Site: brandenburg
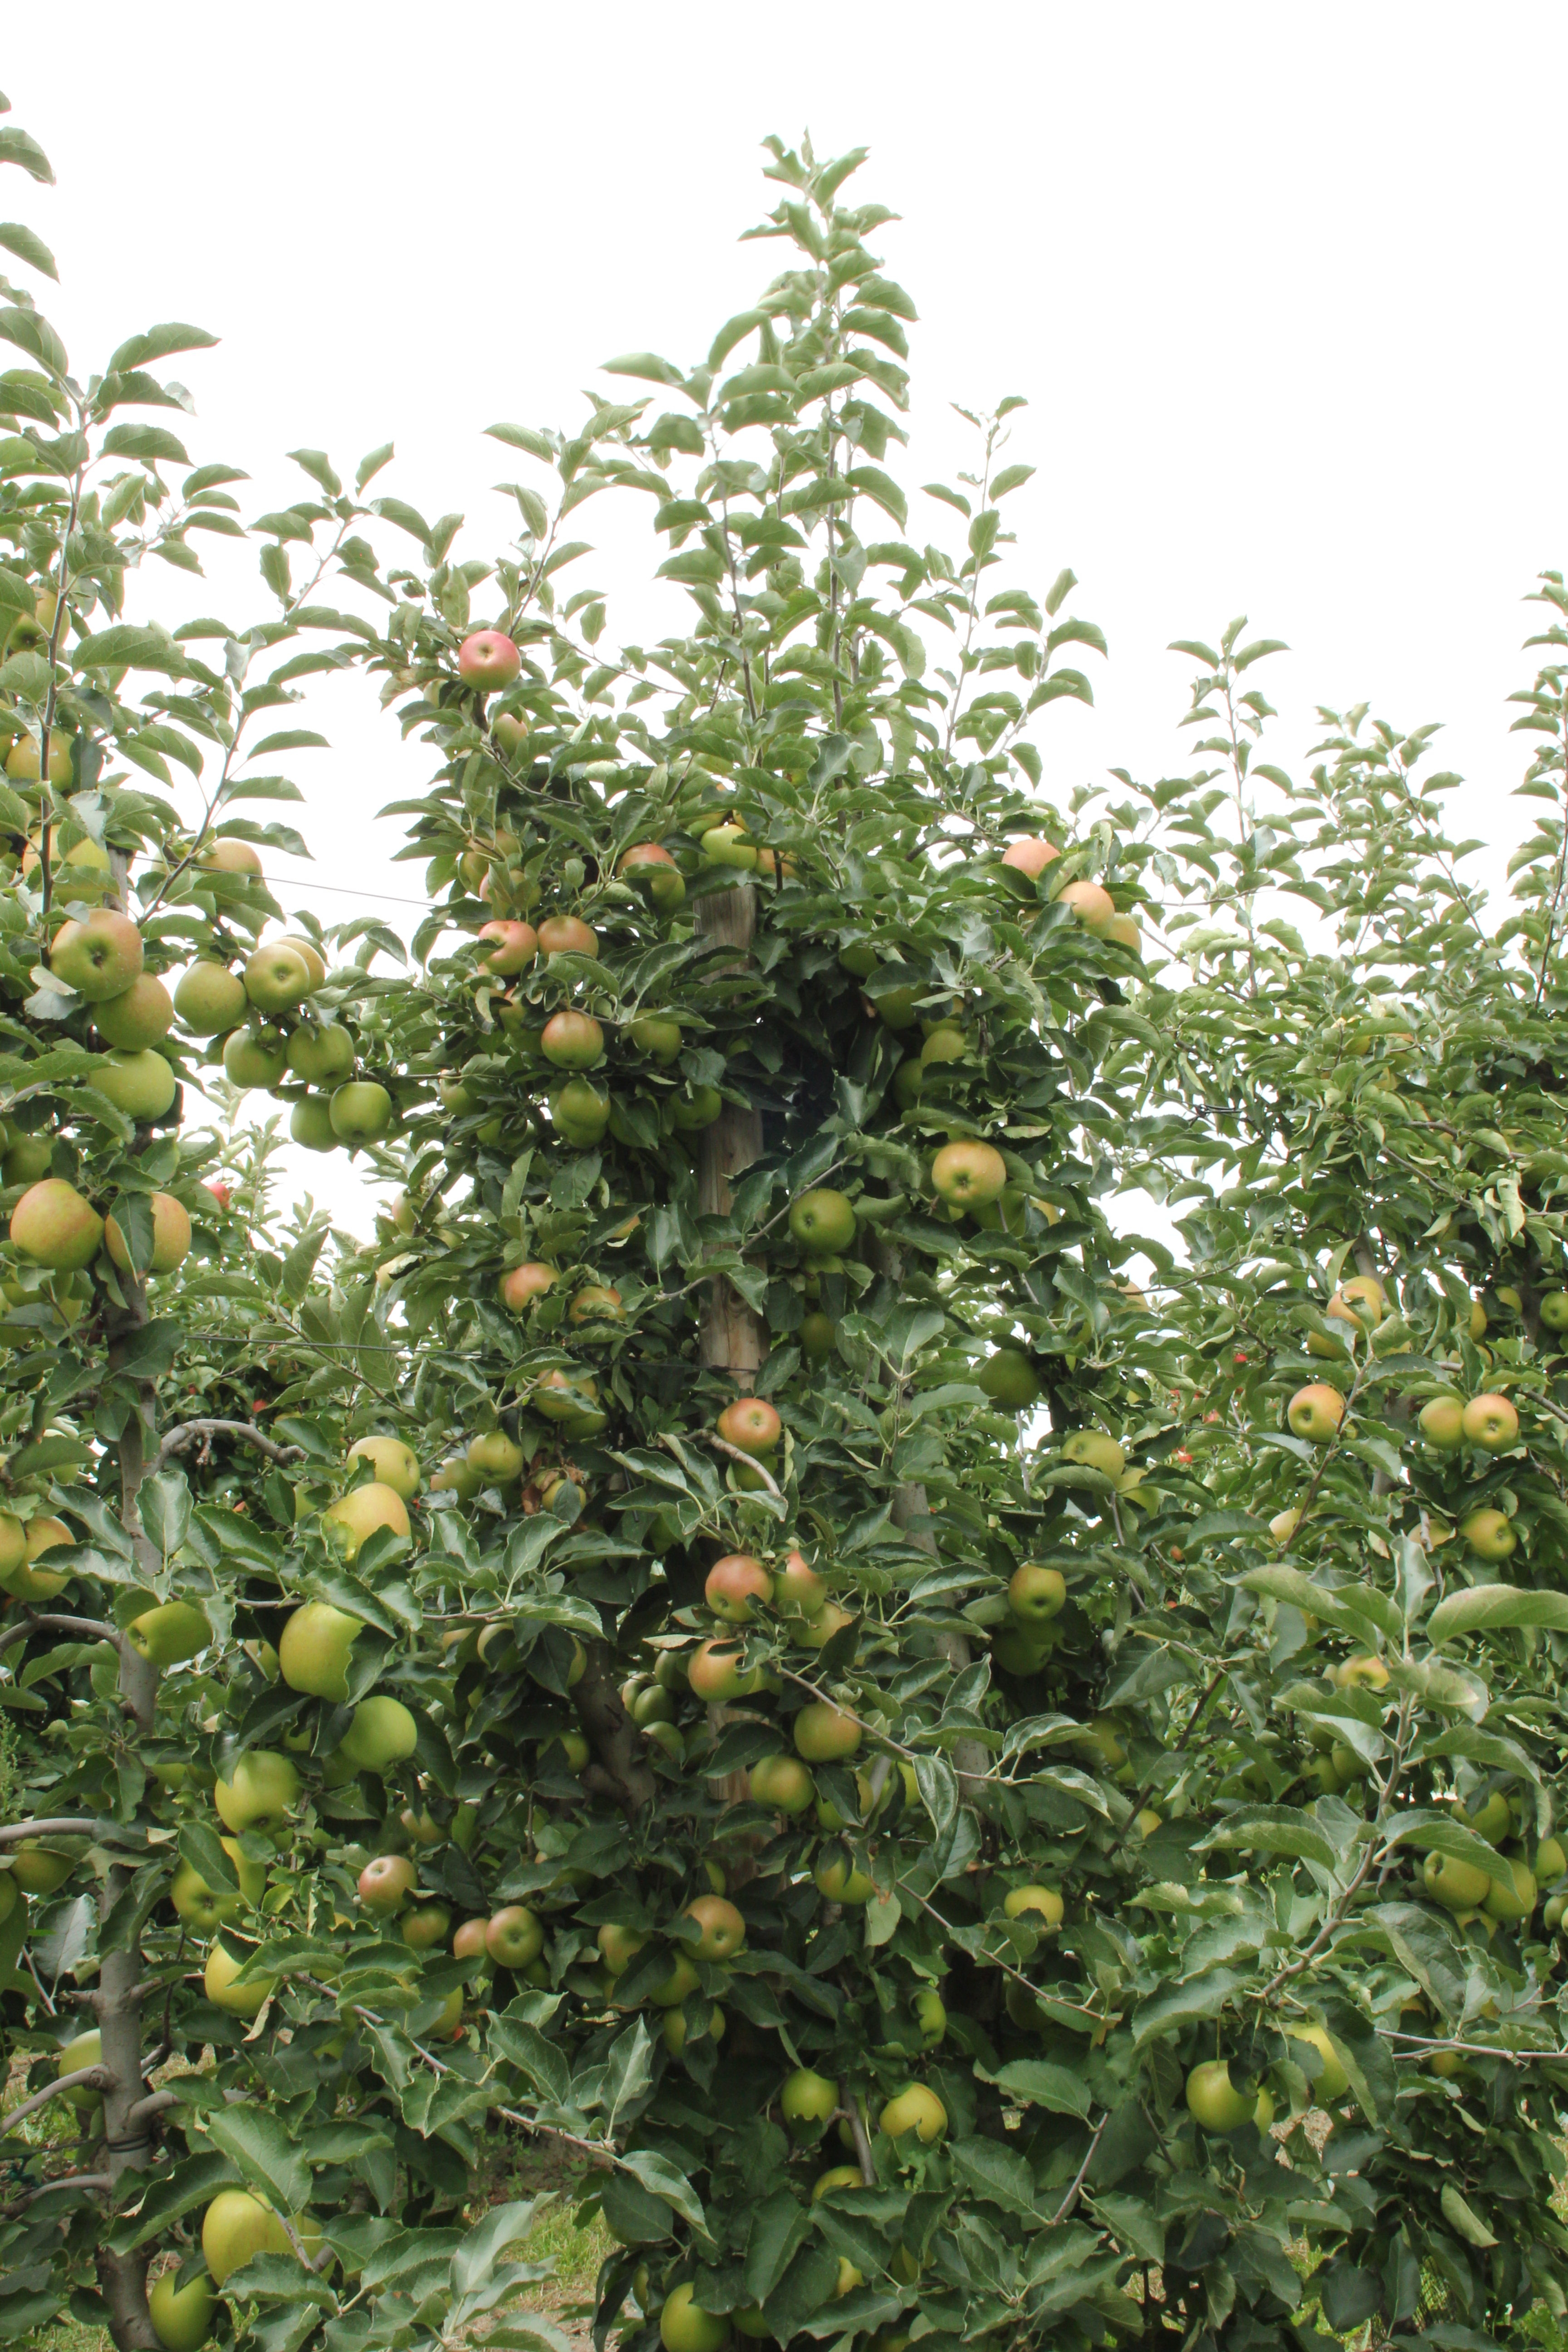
Growth stage (BBCH 87): Maturity of fruit and seed